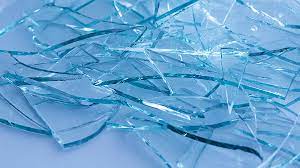
Label: glass